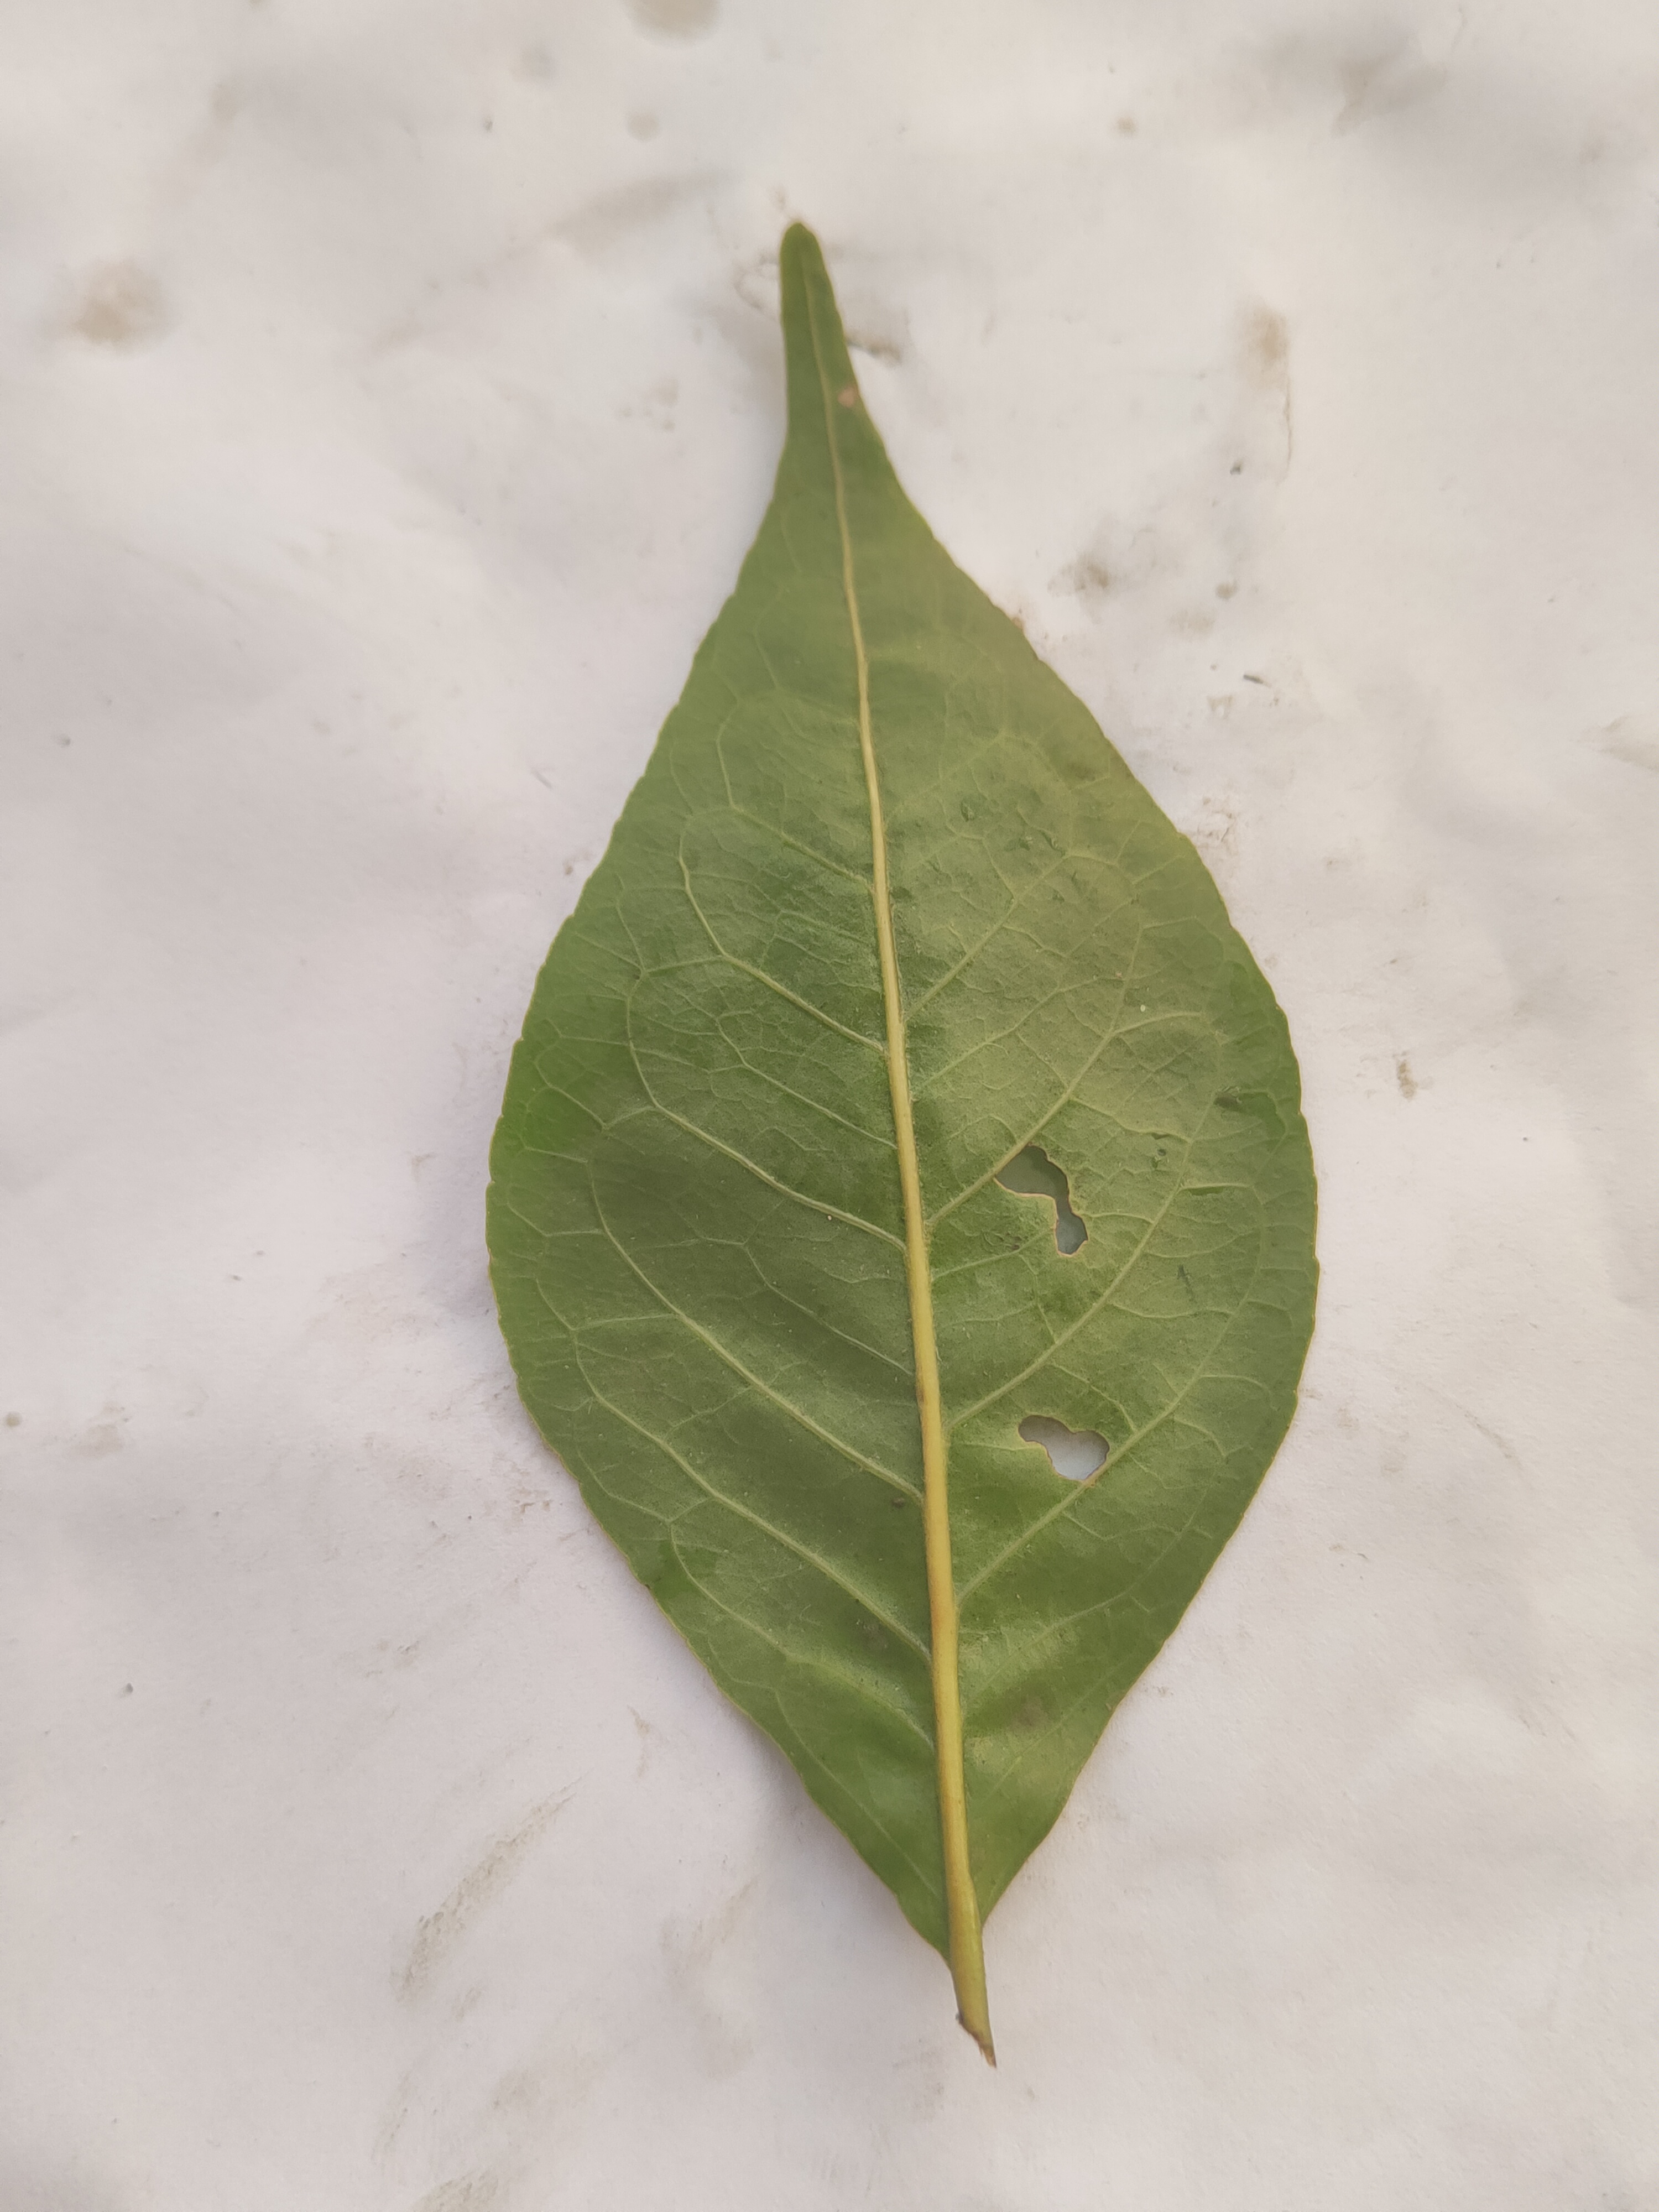
Leaf variety: Aegle marmelos